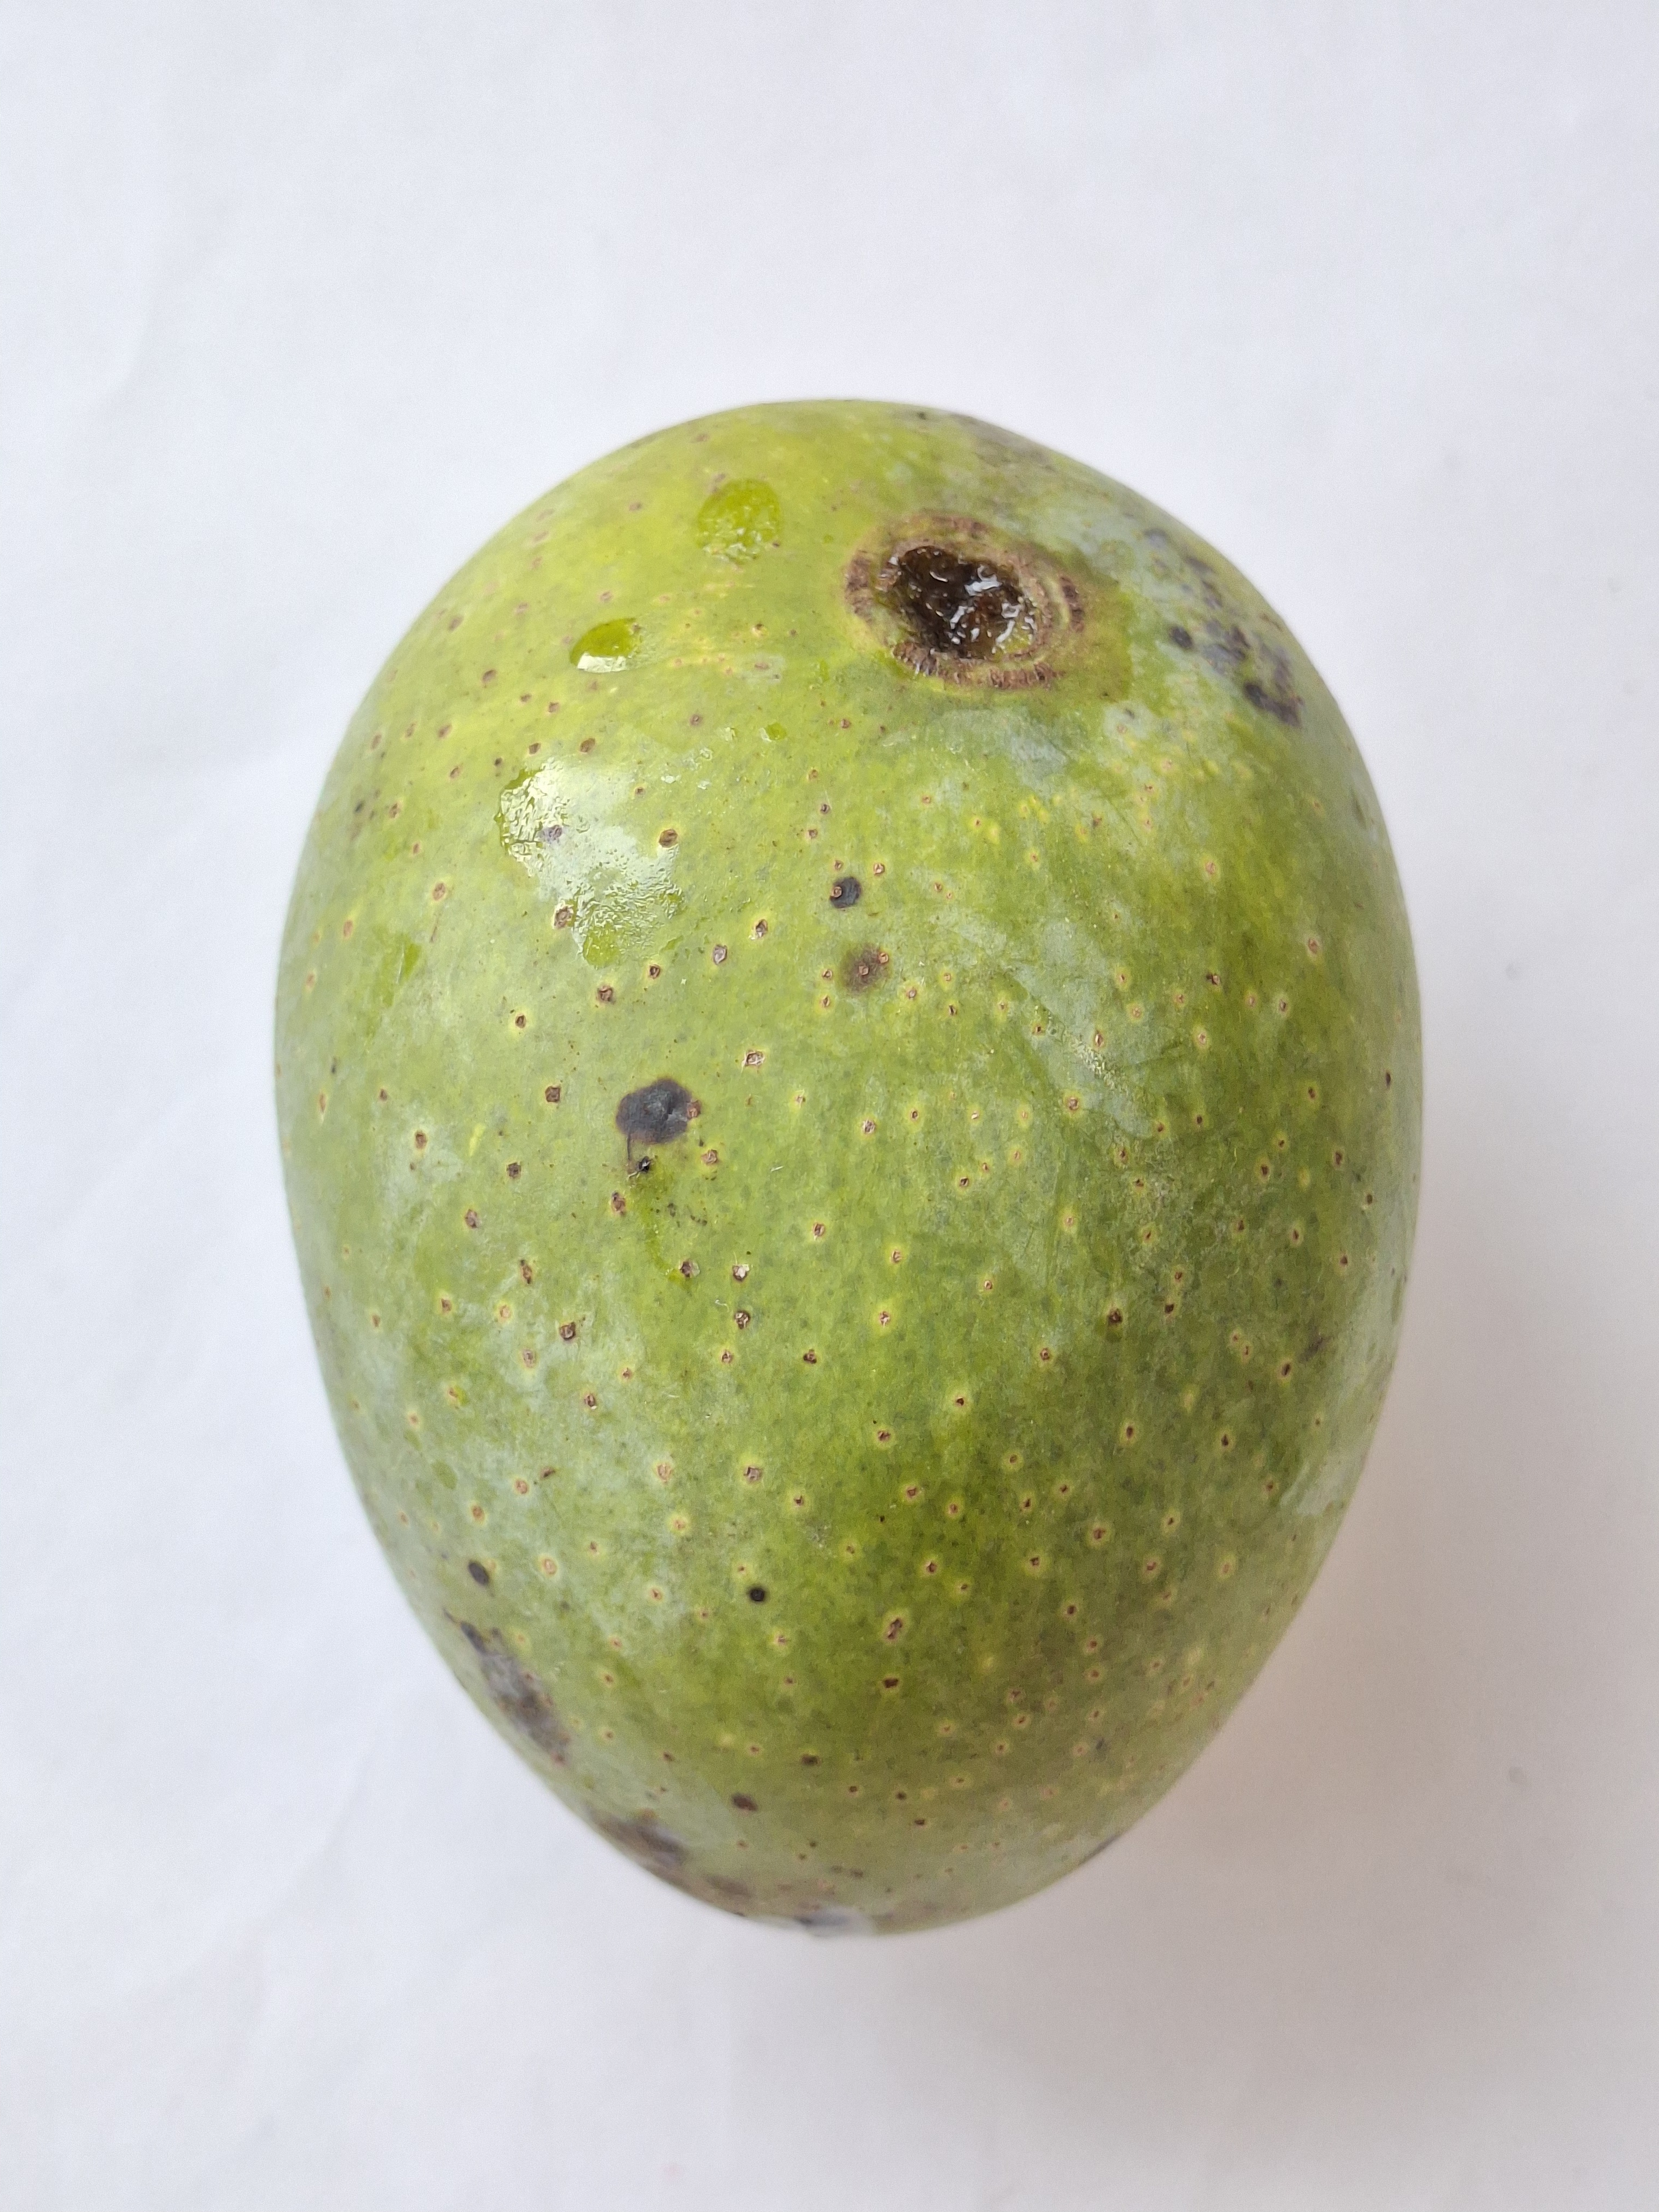
Mango variety: GopalBhog